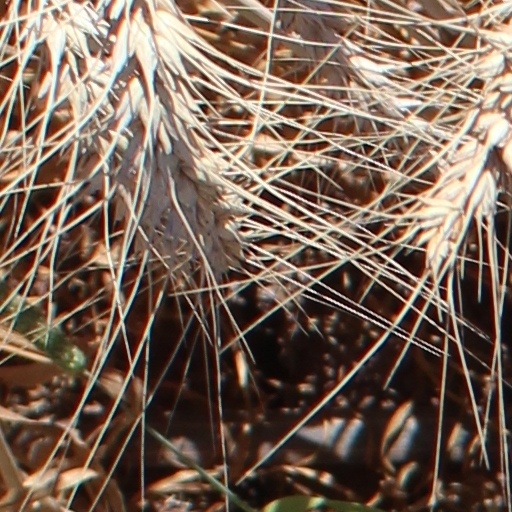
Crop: wheat